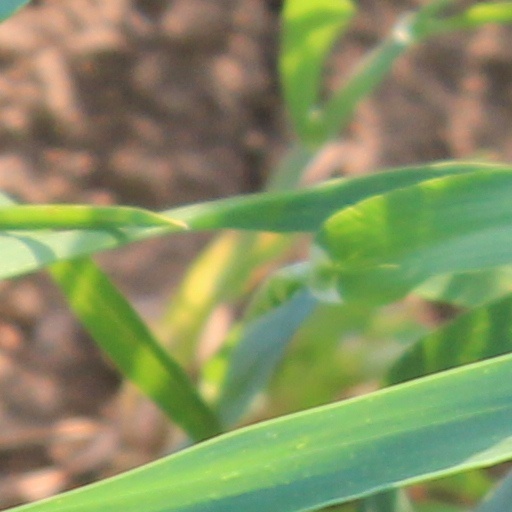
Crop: wheat